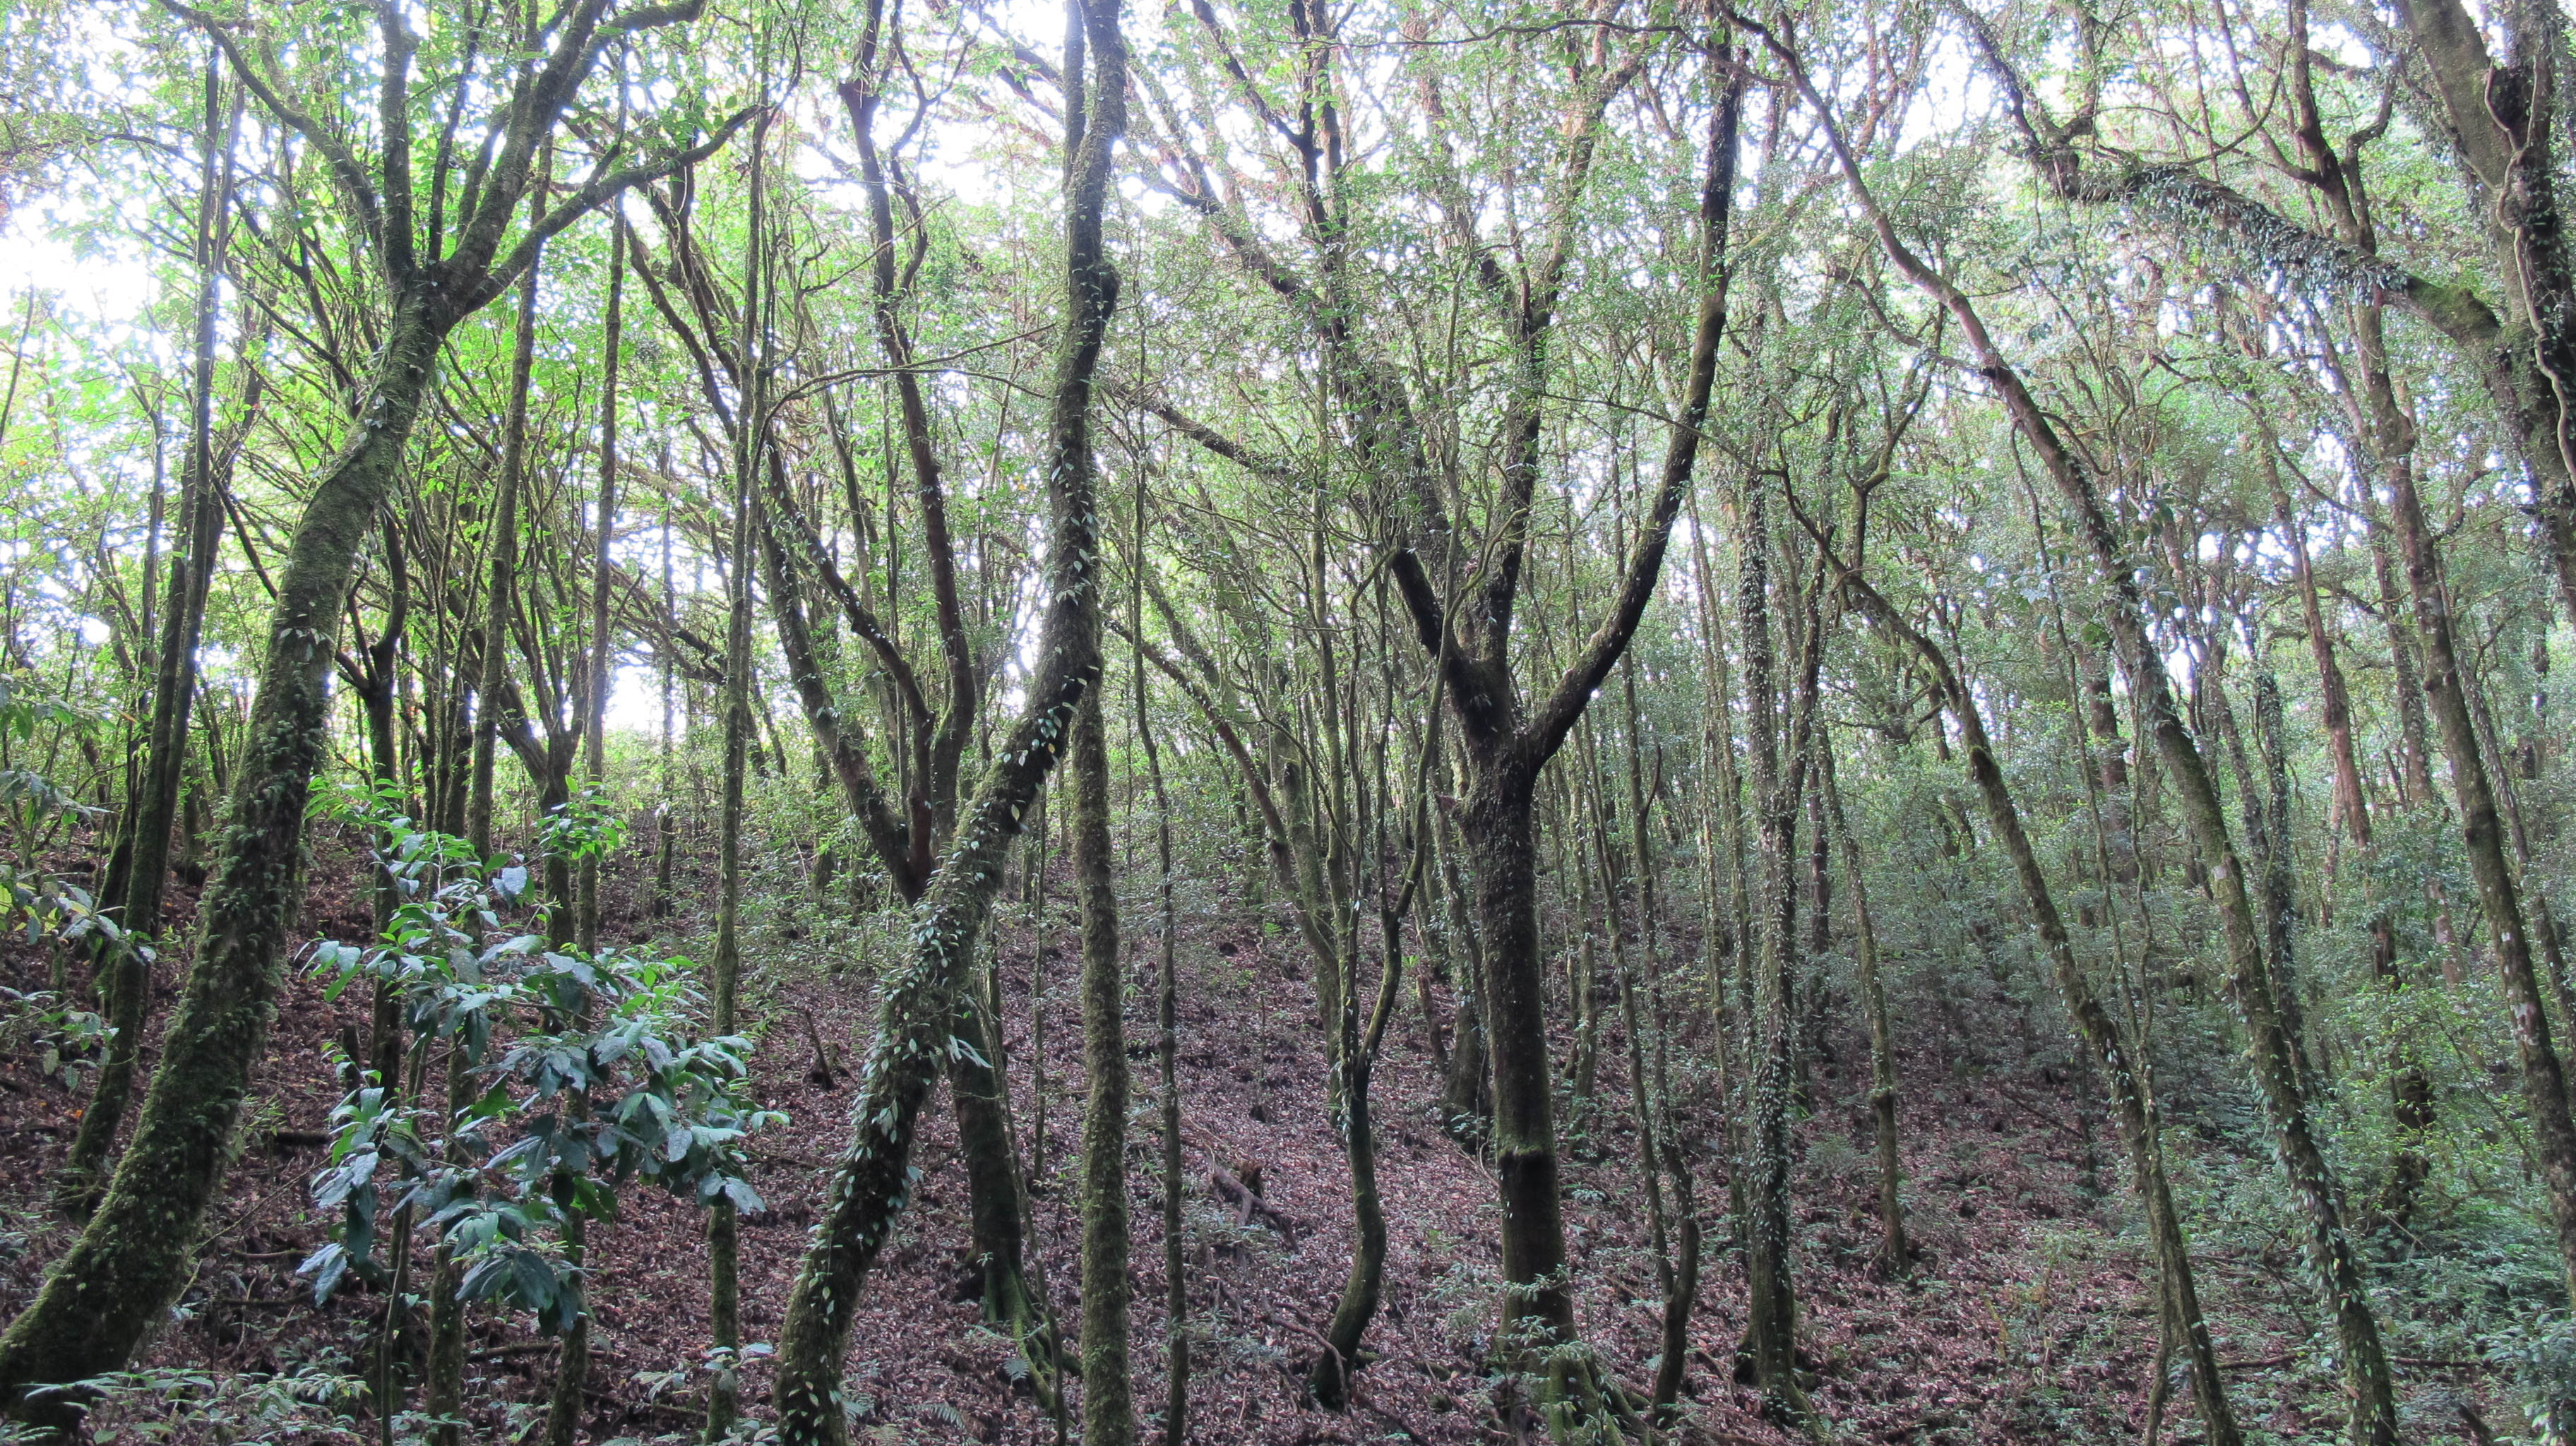
natural, tree, forest, woodland, natural environment, vegetation, nature reserve, nature, tropical and subtropical coniferous forests, Northern hardwood forest, old growth forest, plant, valdivian temperate rain forest, woody plant, jungle, grove, biome, temperate broadleaf and mixed forest, natural landscape, plant community, rainforest, trunk, ecoregion, riparian forest, spruce fir forest, temperate coniferous forest, terrestrial plant, plant stem, deciduous, state park